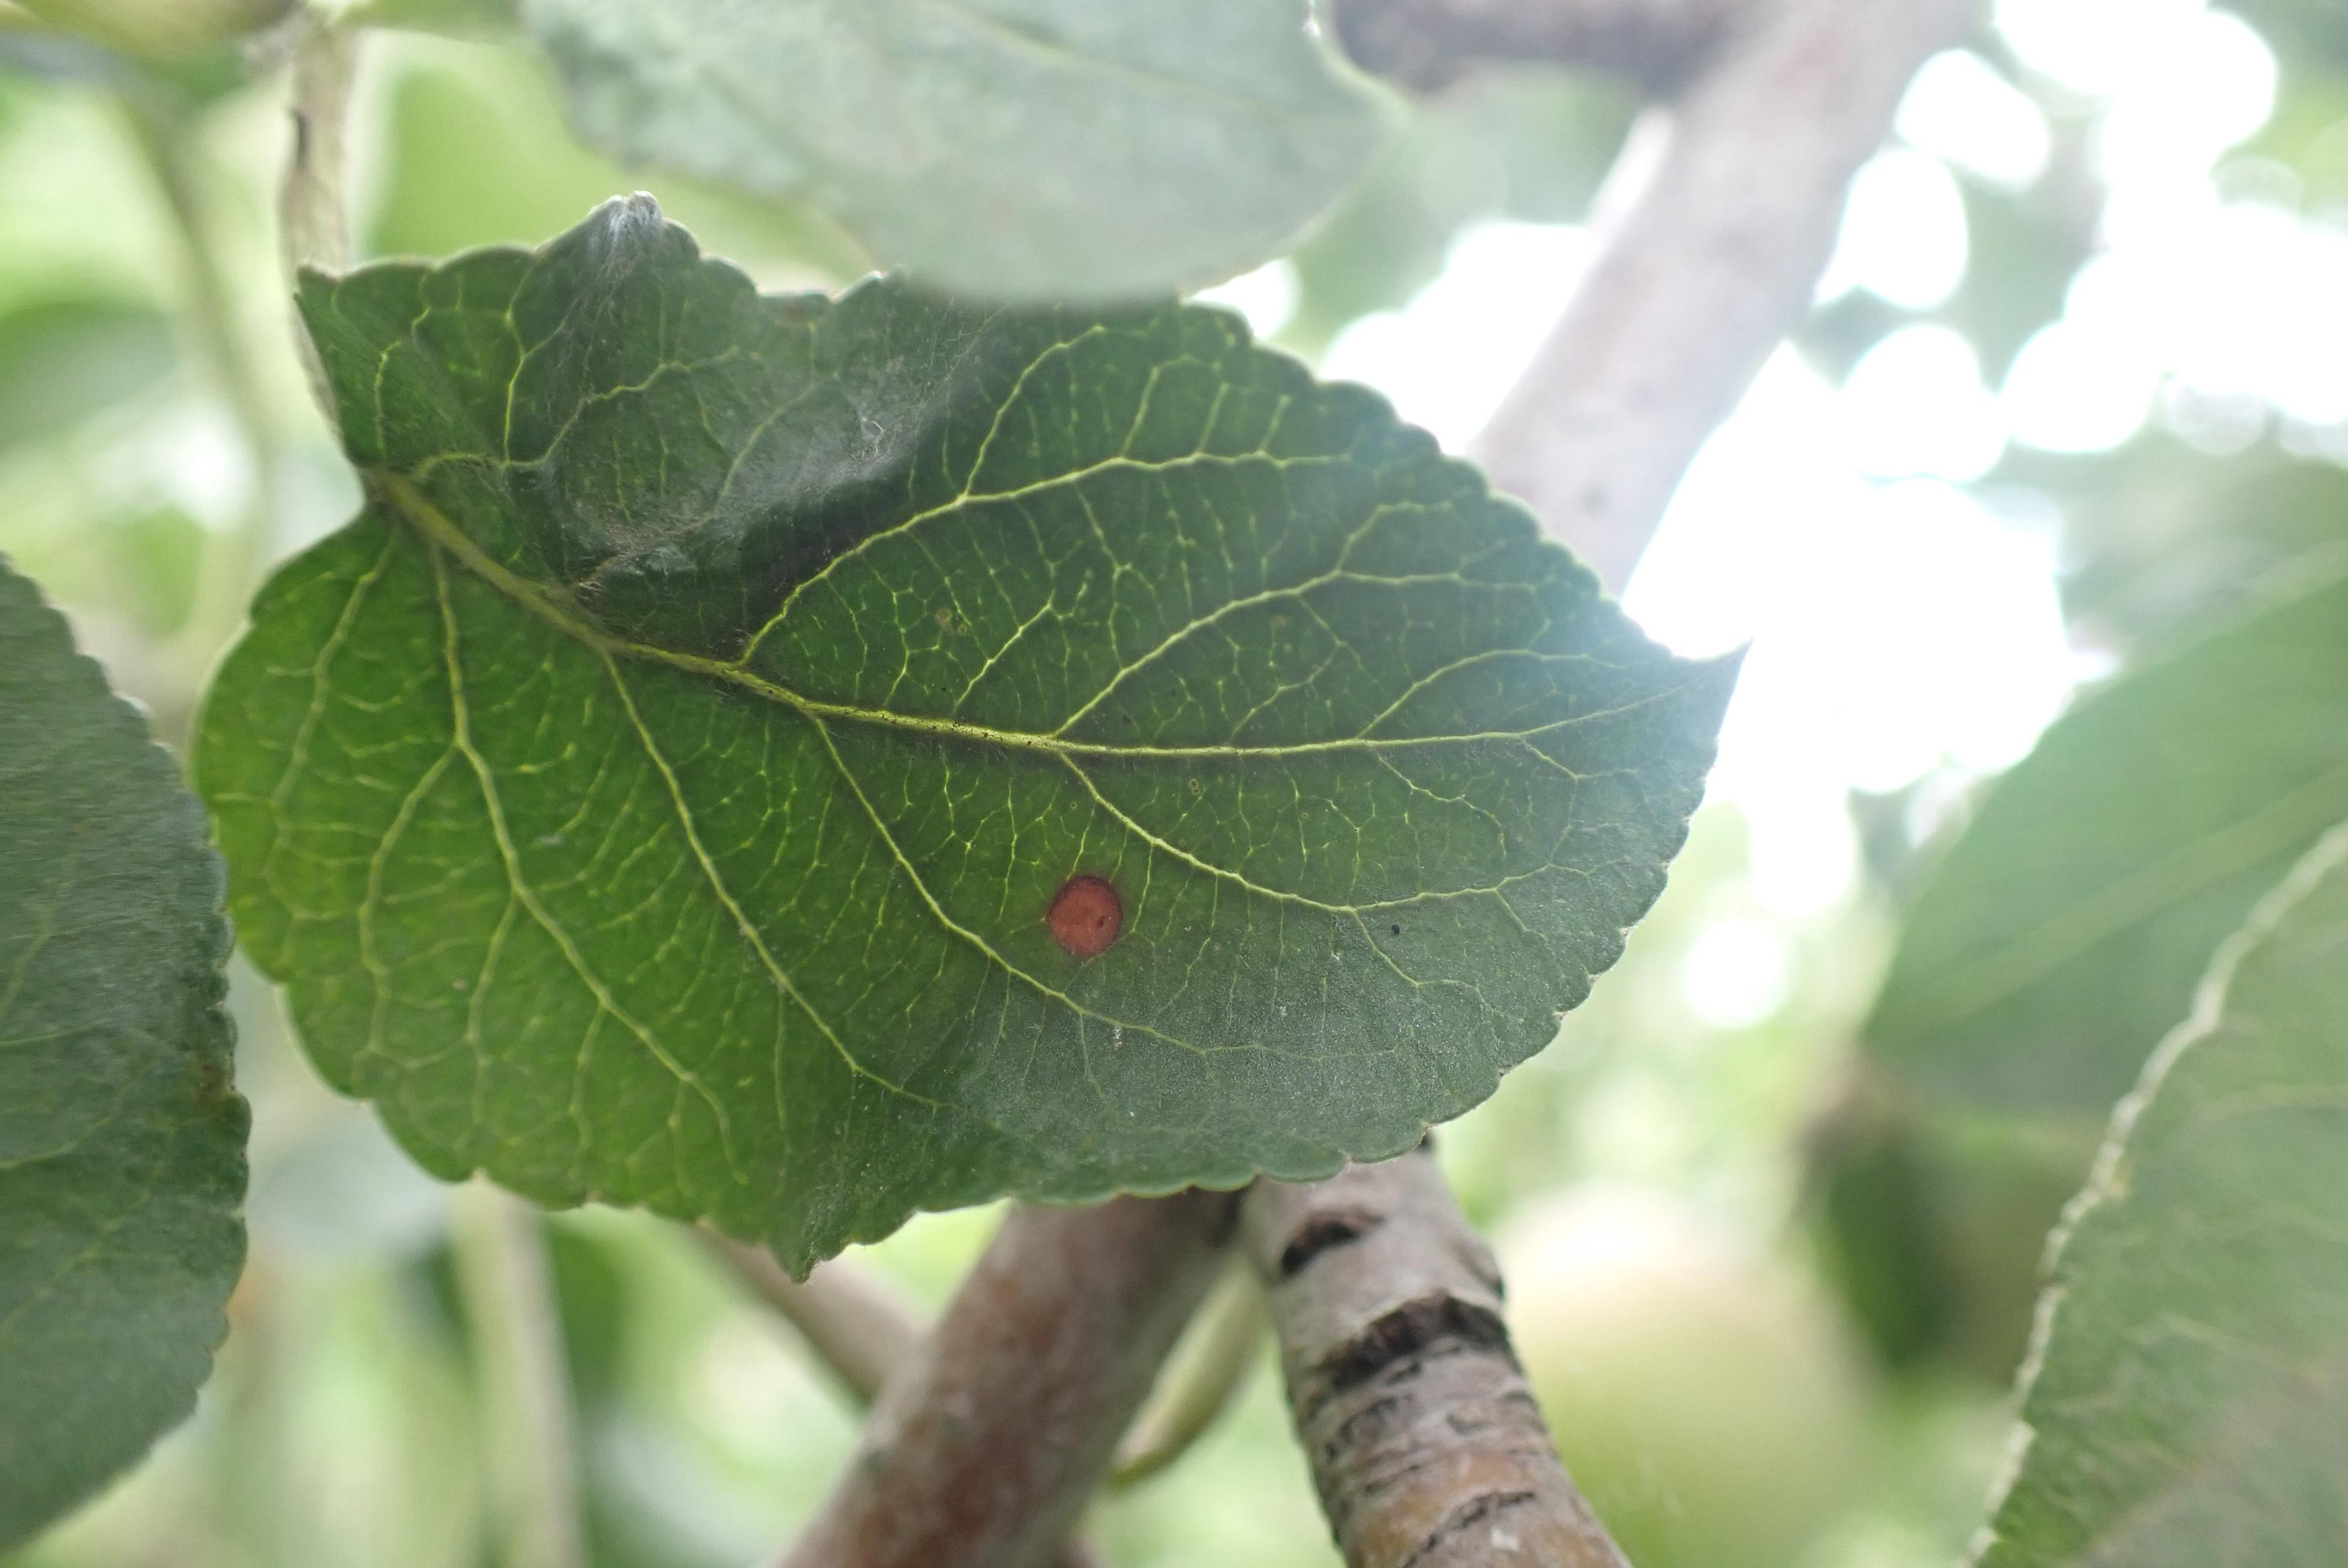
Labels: frog_eye_leaf_spot